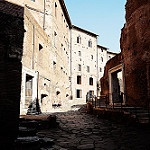
Label: street